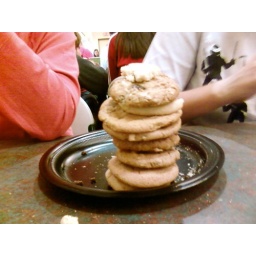
We built this marvelous tower of cookies using a knife and a fork, each held by a separate person